China service of the Lincoln administration

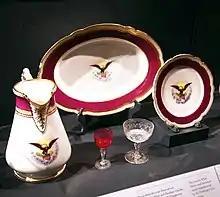
Pieces of the 1861 Lincoln "solferino" state china on display in the National Museum of American History in Washington, D.C.

The china service of the Lincoln administration generally refers to a set of purple-banded china (porcelain) dishes used for serving and eating food at the White House, home of the president of the United States for state dinners. Also known as the Lincoln solferino china service (in reference to the purple border), it was purchased in April 1861 by First Lady Mary Todd Lincoln. The porcelain was manufactured by Haviland & Co. in France, and some of the decoration of the china was made overseas. Additional decoration was made by the American firm of E. V. Haughwout & Co., which sold the china to Mrs. Lincoln.